Reich Harvest Thanksgiving Festival

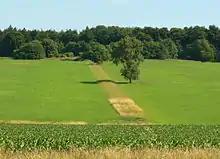
The remains of the "Führerweg" (Führer's way) appear as a long line of grass visible on the hillside.

In modern times, the site appears to be just a green area with trees, with little evidence of its Nazi past. However, upon closer inspection, architectural elements of its past can be discerned, chief among them the "Führerweg", which now appears as a long line of grass clearly visible on the hillside. There are also other remnants such as rostrum ruins and other infrastructure. The site was one of the most important celebrations of the Reich and within it the "Führerweg," an elevated paved corridor 600 metres long and 5 metres wide, was at the centre of the festivities, designed to showcase, in a ritual way, the closeness between the Führer and the people.